Wilkens–Robins Building

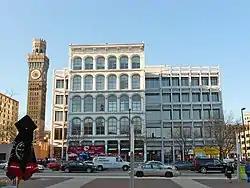
Wilkens–Robins Building, March 2012

Wilkens–Robins Building is a historic loft building located at Baltimore, Maryland, United States. It was built in 1871 and is a five-story, six-bay brick structure with a cast iron front. It is approximately tall, wide, and deep with a gently sloping roof. The facade features an expanse of oversized windows and are the highlights of one of the few surviving cast-iron facades in Baltimore.